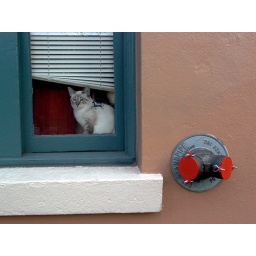
kitty in window